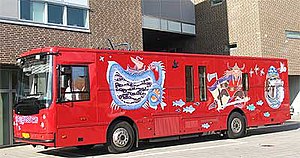
Skive Bibliotek / Bogbusserne
Skive Biblioteks røde bogbus
Billede af Skive Biblioteks nye bogbus fra 2008
Skive Bibliotek dækker Skive Kommunes 48.356 indbyggere. Biblioteket består af nyt hovedbibliotek, 2 bogbusser samt børnebogbussen Mobillen.